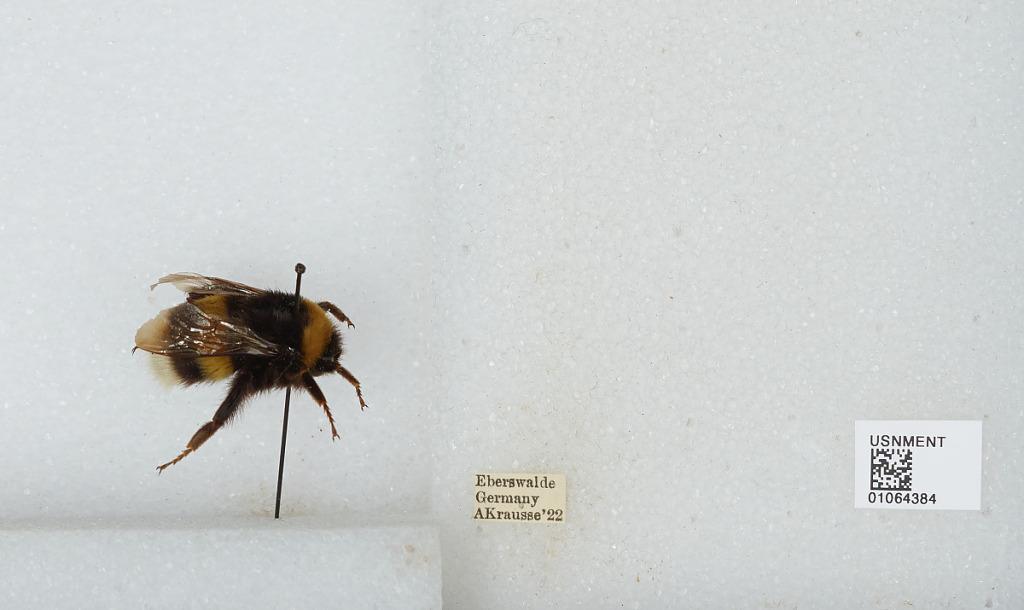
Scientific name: Bombus sp.
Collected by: A. Krausse
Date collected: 1922--
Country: Germany
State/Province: Brandenburg
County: Barnim
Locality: Eberswalde
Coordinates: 52.8356, 13.8182